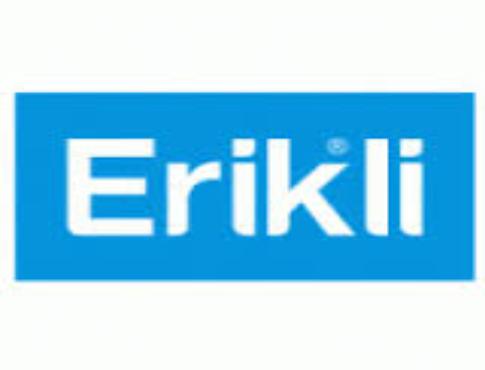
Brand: Erikli
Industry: Food